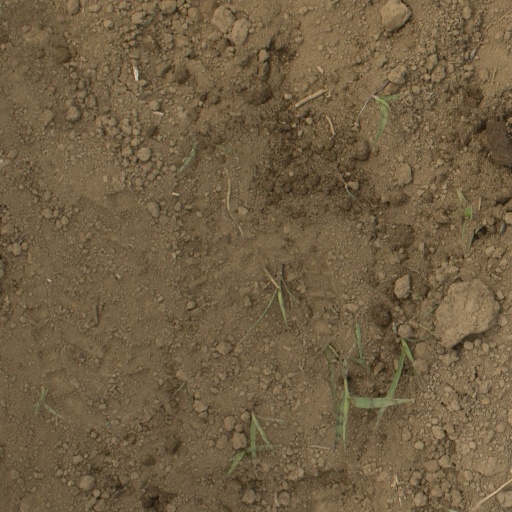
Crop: Jerusalem artichoke